Supercouple

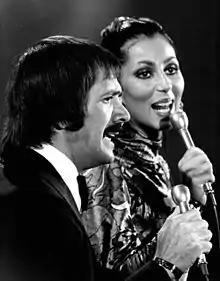
Former supercouple Sonny & Cher at "The Sonny & Cher Show"

The media often focuses on celebrity pairings. Celebrity couples who are viewed as fascinating or create a power coupling due to finances are singled out as supercouples. Since the term was coined, classic Hollywood couples have been regarded as supercouples, including Clark Gable and Carole Lombard. "People" magazine stated that Gable and Lombard were "more than just Golden Age window dressing. The love they shared for six years was that Hollywood rarity: the real thing." They were titled "The King of Hollywood and the Queen of Screwball Comedy", respectively, and eloped during a break in production on Gable's "Gone with the Wind" in 1939. Lombard died three years later in a plane crash on her way home from a war bond rally. Desi Arnaz and Lucille Ball were the stars and producers of "I Love Lucy", and have since been credited as an onscreen and offscreen supercouple. They divorced in 1960 after 20 years of marriage. "People" described Gable and Lombard, Spencer Tracy and Katharine Hepburn, Frank Sinatra and Ava Gardner, and Richard Burton and Elizabeth Taylor, were couples recognized as "the greatest love stories of the century".